Archaeology of Greece

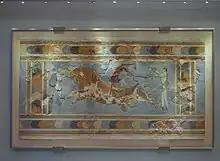
The Bull-leaping fresco found in the Palace of Knossos on the island of Crete. It is now being displayed in the Heraklion Archaeological Museum, Greece.

The Minoan civilization was one of the first group of people to form a community and operate in a democratic and economical manner within the geography of the Aegean Islands of Greece, and the continent of Europe. British archaeologist, Sir Arthur Evans, who was first to excavate the Palace of Knossos in the 1900s, uncovered much information relevant to the Minoan archaeological record. The Palace of Knossos is an archaeological site belonging to the Minoan civilization along with smaller palaces of Zakros and Phaistos.